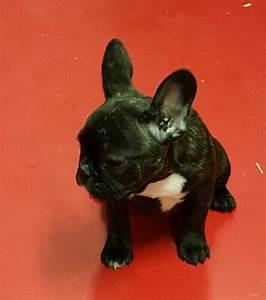
dog